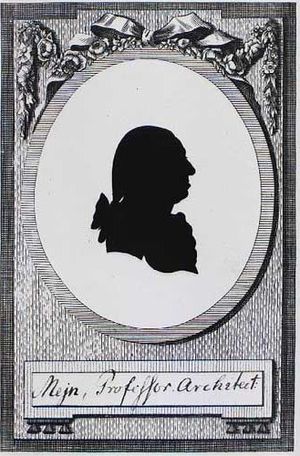
Peter Meyn
Peter Meyn var en dansk arkitekt og stadsbygmester i København, far til arkitekt Christian Meyn.